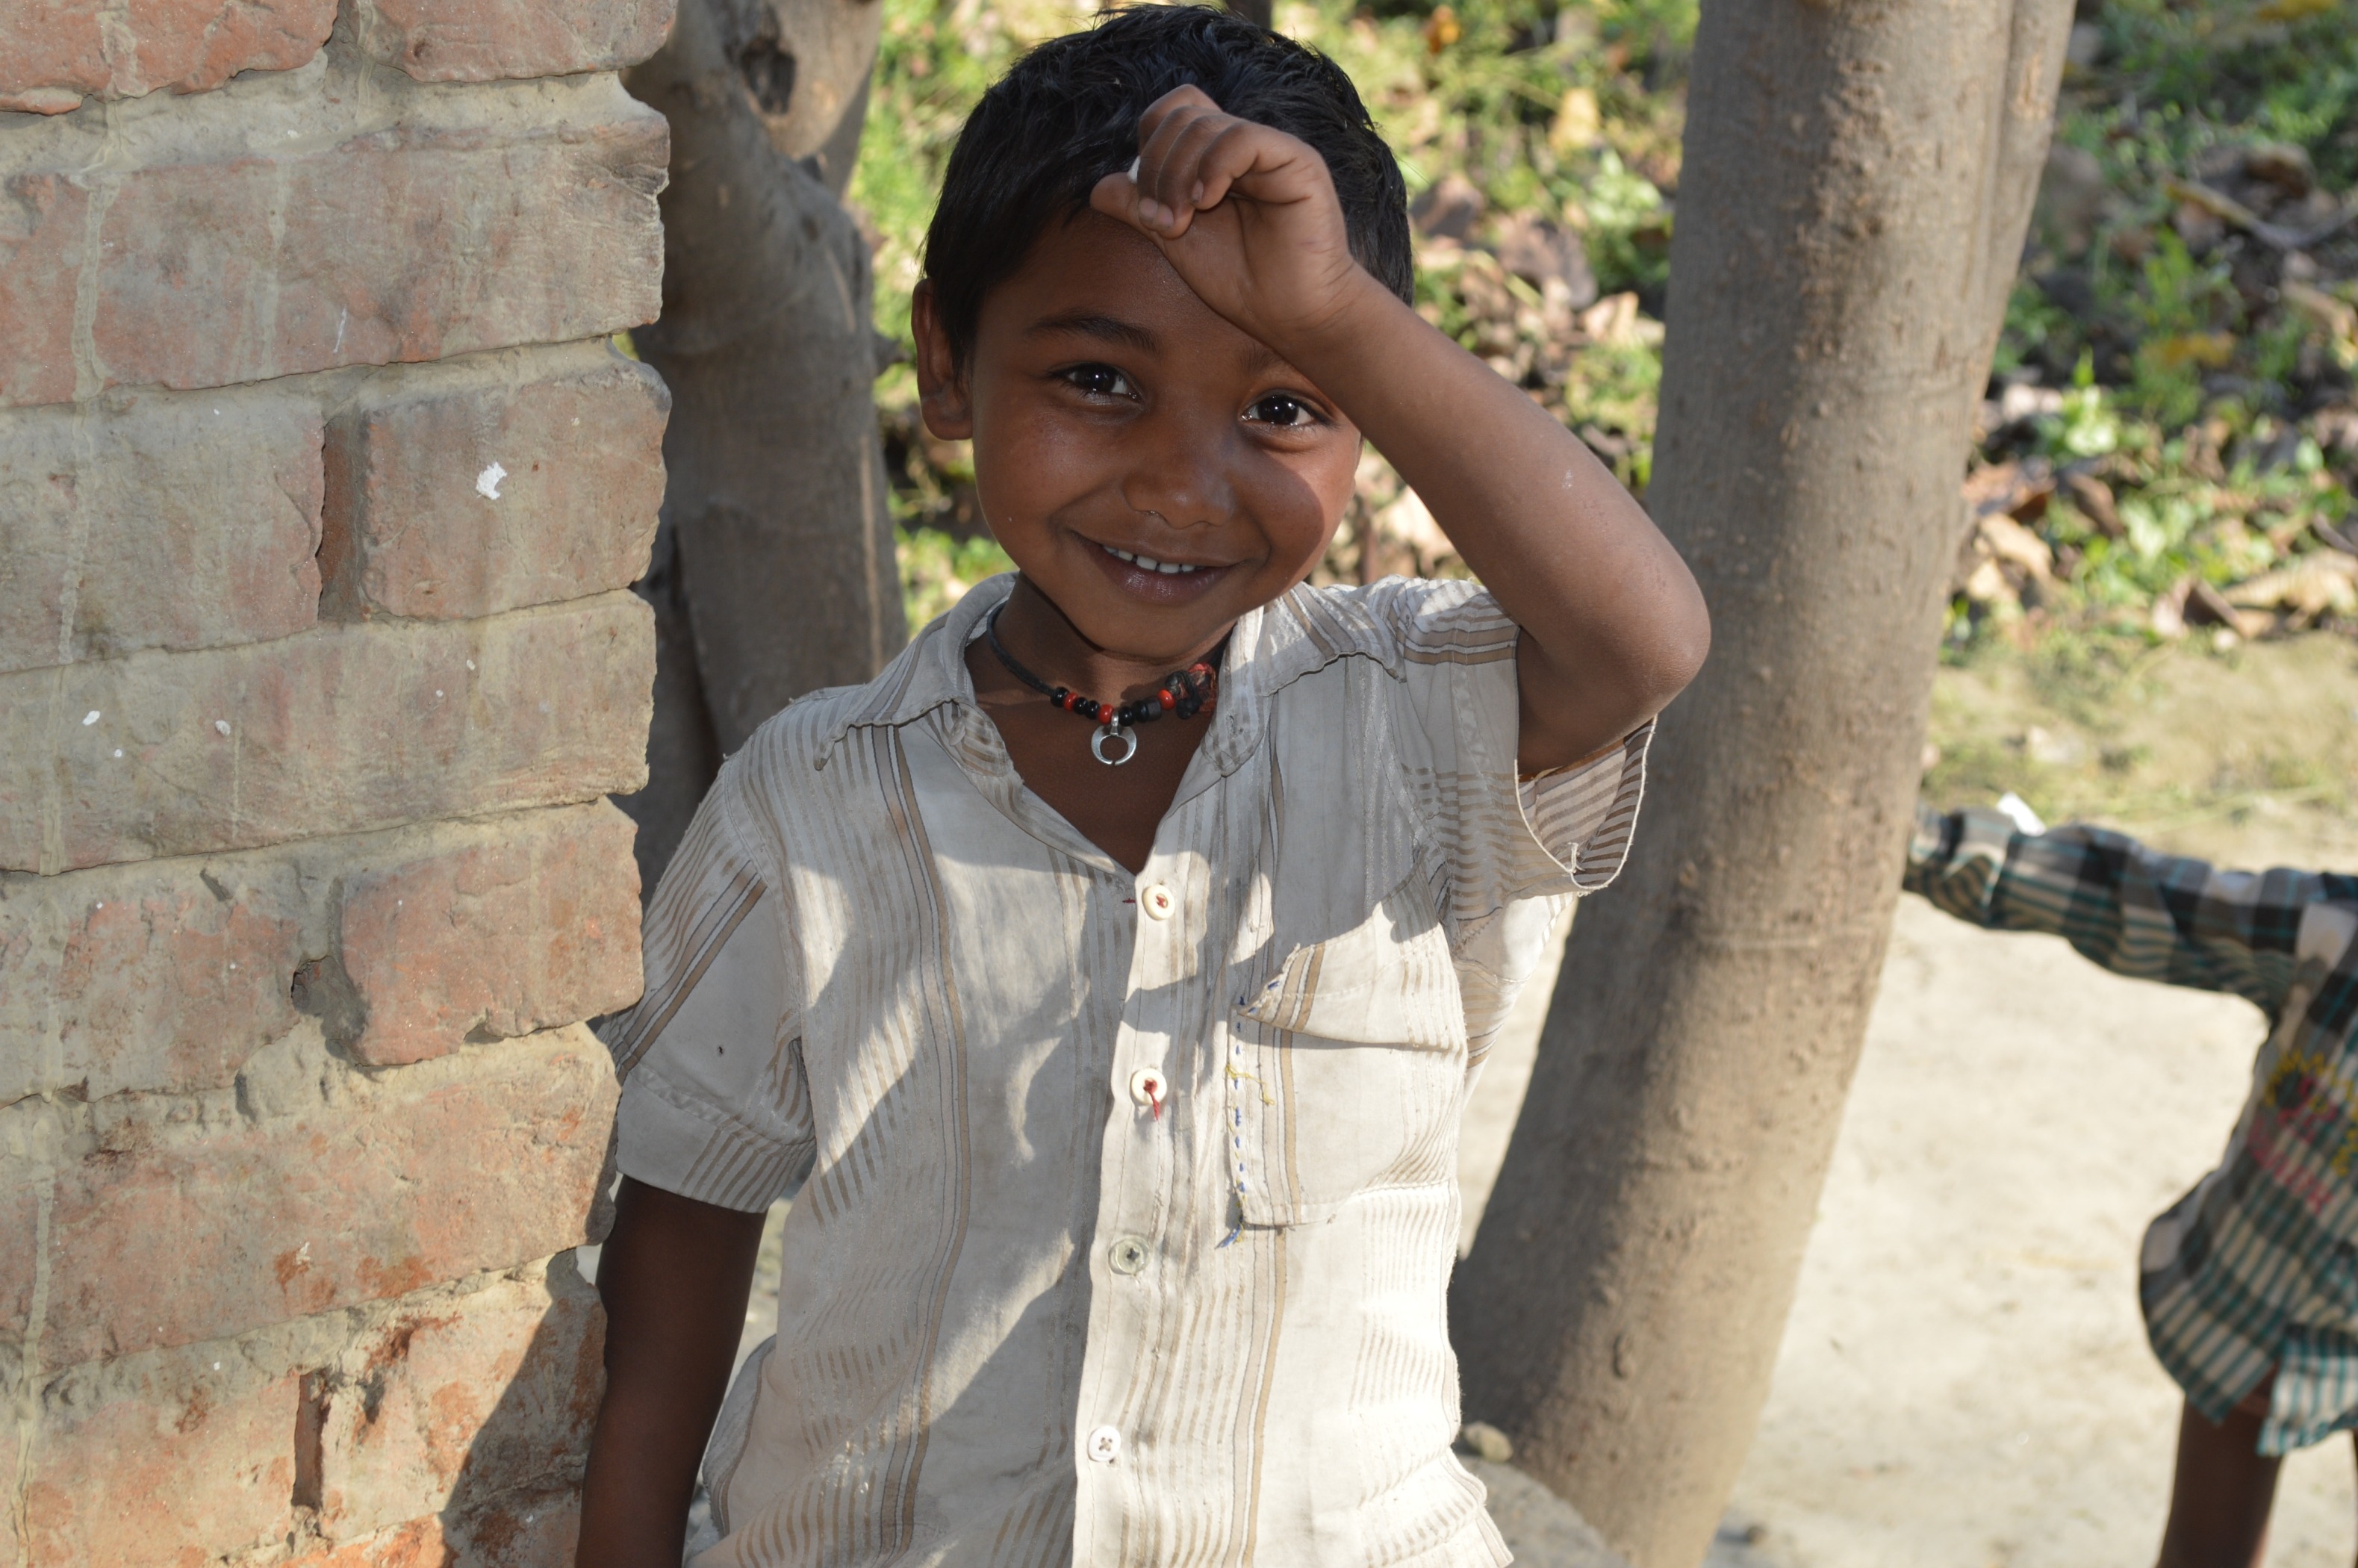
man, person, people, boy, male, village, spring, child, smile, happy, temple, photograph, indian, photo shoot